Saint-Arsène Church

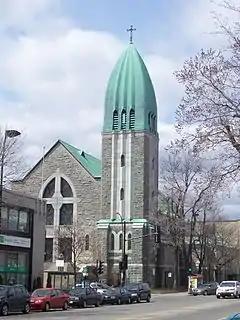
Saint-Arsène Church

Saint-Arsène Church is a church in the borough of Rosemont–La Petite-Patrie in Montreal. Its address is 1015 Bélanger Street, at the corner of Christophe Colomb Avenue.